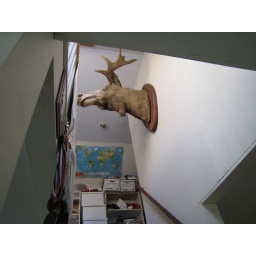
the moose in sarah's house over the stairwell (plus boxes of sarah's stuff)